Nordli Church

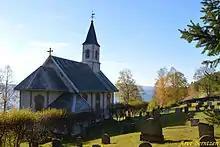
View of the church

Nordli Church is a parish church of the Church of Norway in Lierne Municipality in Trøndelag county, Norway. It is located in the village of Sandvika. It is the main church for the Nordli parish which is part of the Namdal prosti (deanery) in the Diocese of Nidaros. The white, wooden church was built in a long church style in 1873 using plans drawn up by the architect Carl J. Bergstrøm. The church seats about 250 people.